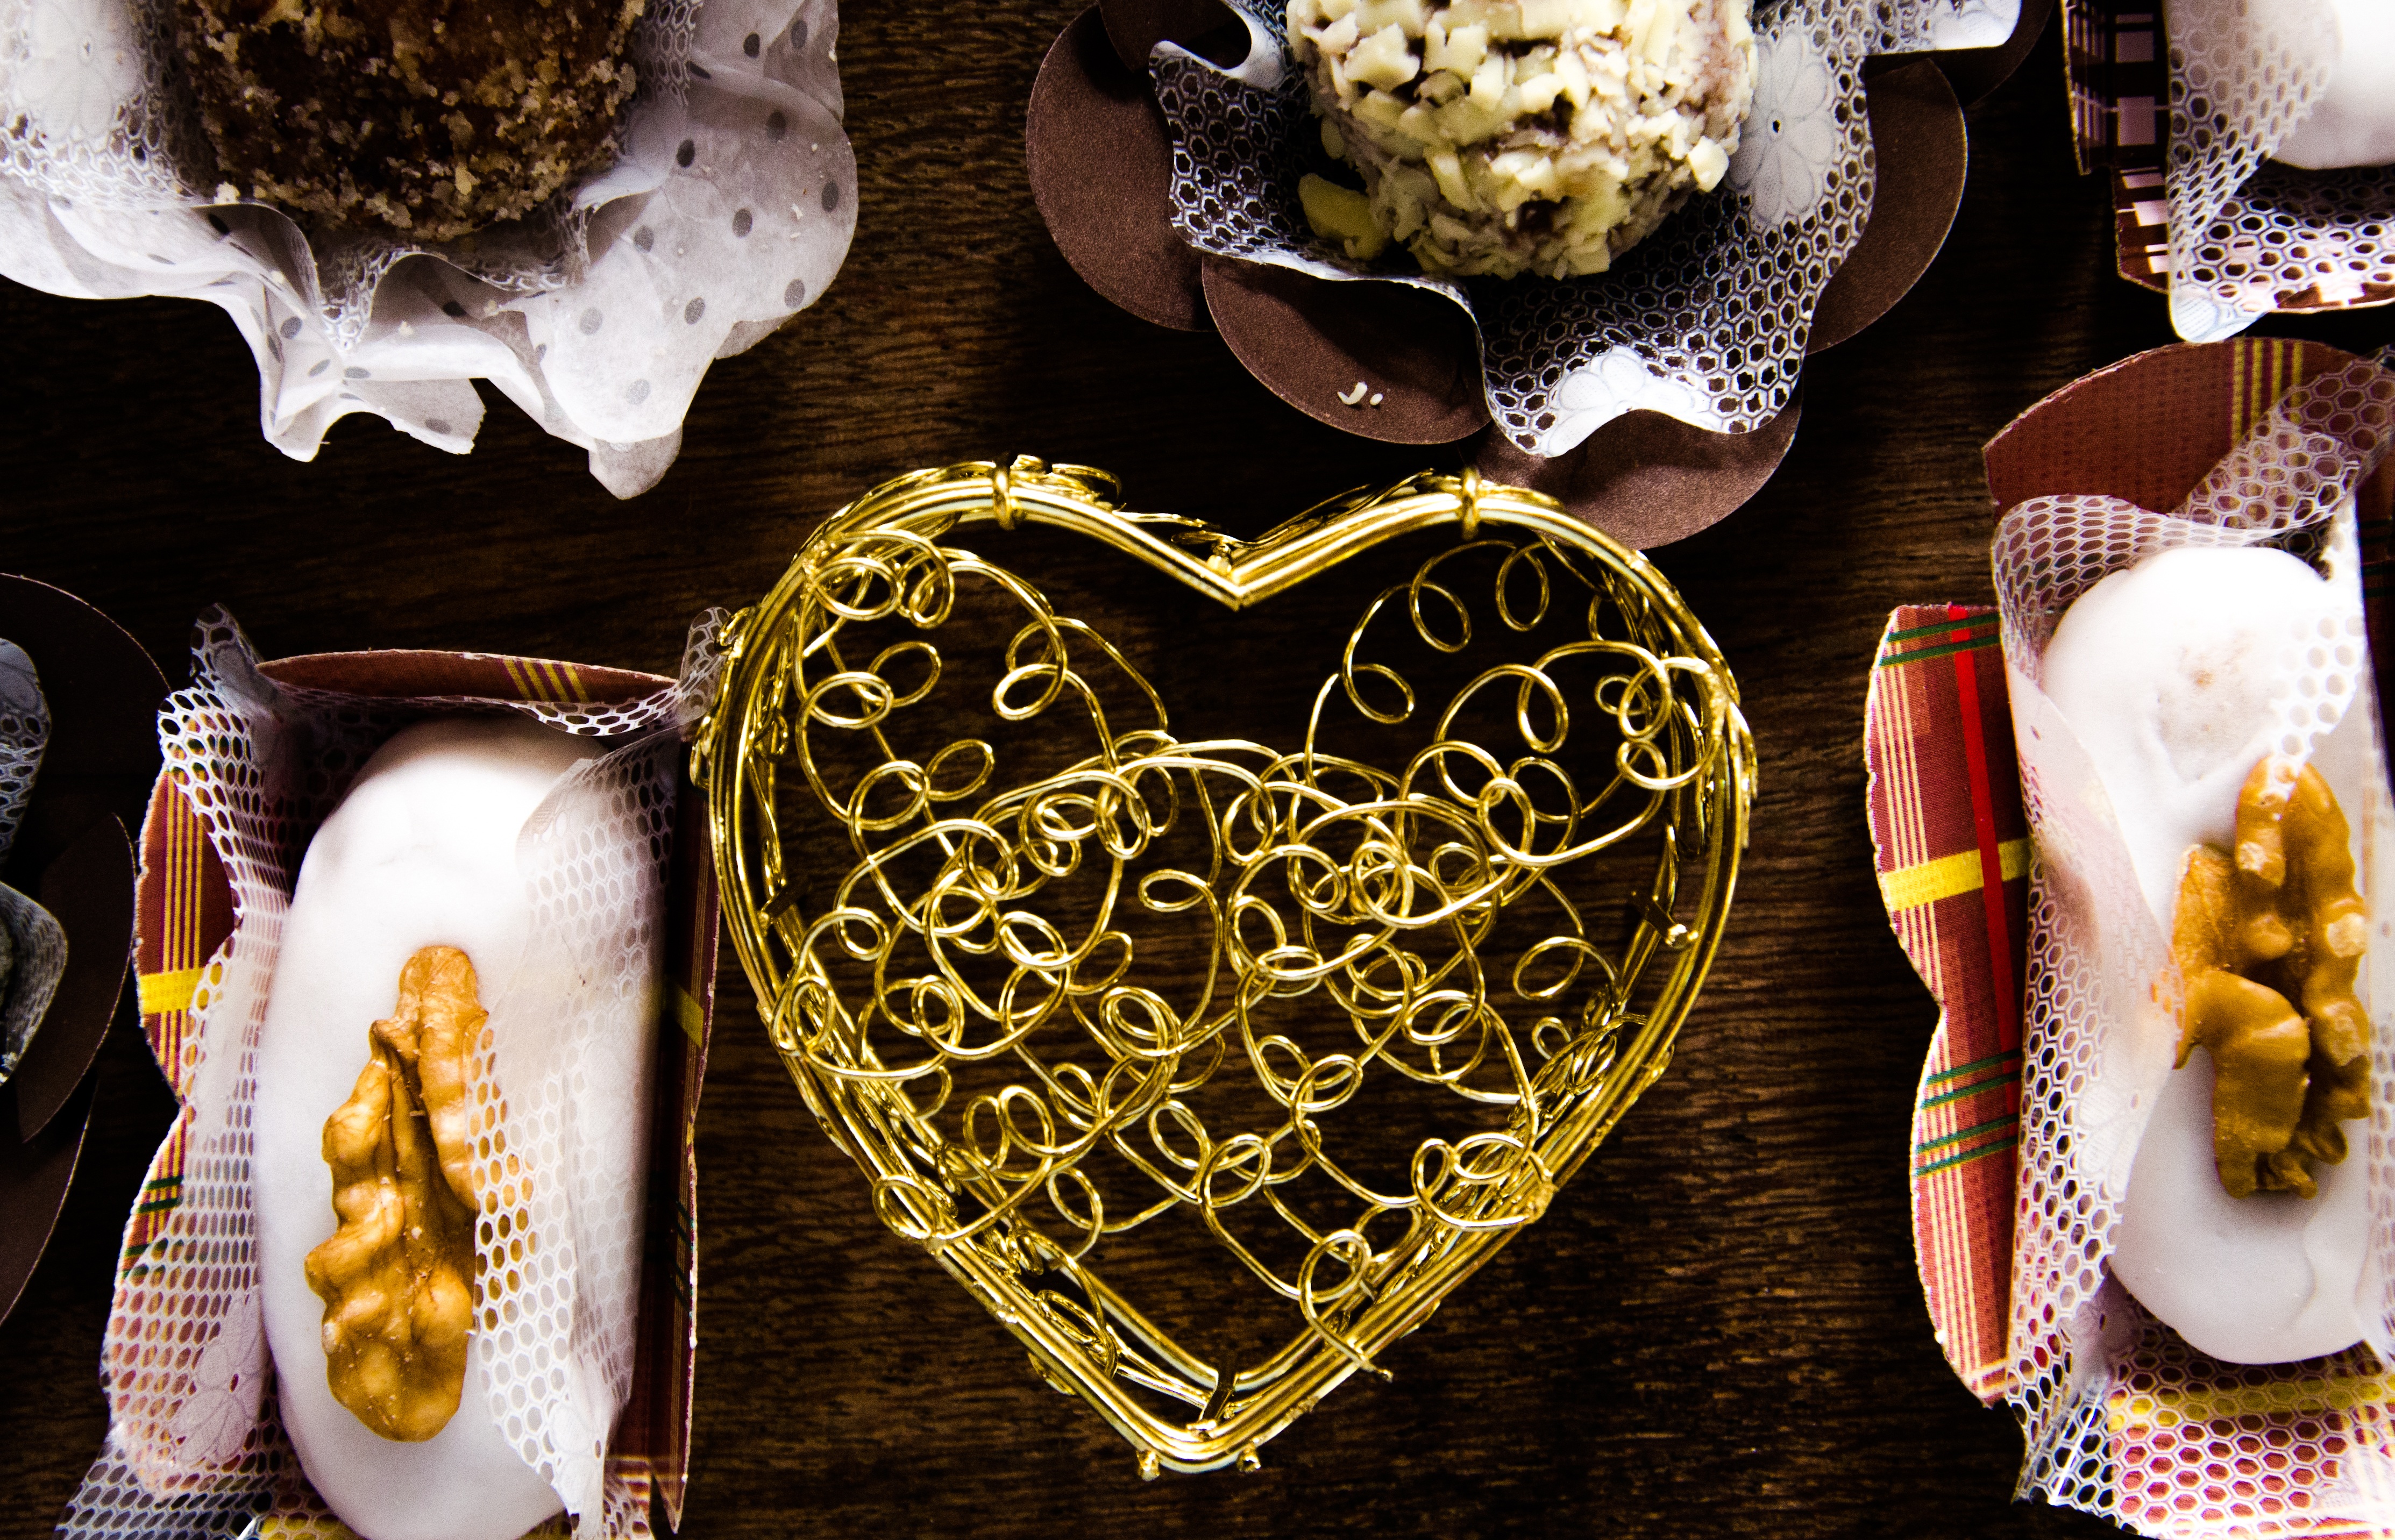
flower, heart, decoration, dish, food, baking, dessert, pastry, organ, sweetness, cameo, snack food